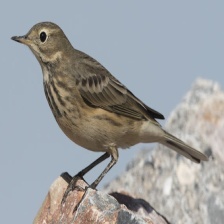
Species: AMERICAN PIPIT
Scientific name: ANTHUS RUBESCENS